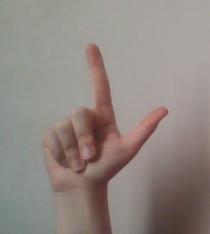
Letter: laam